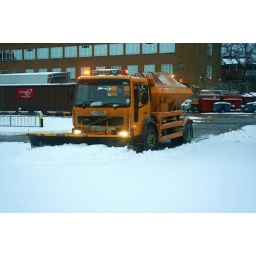
Connaught run this Volvo FL6-220 which is used to clear the 'landside' roads within Heathrow airport.